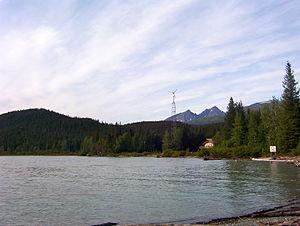
Primrose est une ville d'Alaska aux États-Unis dans le Borough de la péninsule de Kenai. Sa population était en 2010 de 78 habitants.